Monte Albán

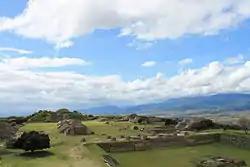
Monte Alban's panorama

Being visible from anywhere in the central part of the Valley of Oaxaca, the impressive ruins of Monte Albán attracted visitors and explorers throughout the colonial and modern eras. Among others, Guillermo Dupaix investigated the site in the early 19th century CE, J. M. García published a description of the site in 1859, and A. F. Bandelier visited and published further descriptions in the 1890s. A first intensive archaeological exploration of the site was conducted in 1902 by Leopoldo Batres, then General Inspector of Monuments for the Mexican government under Porfirio Diaz.